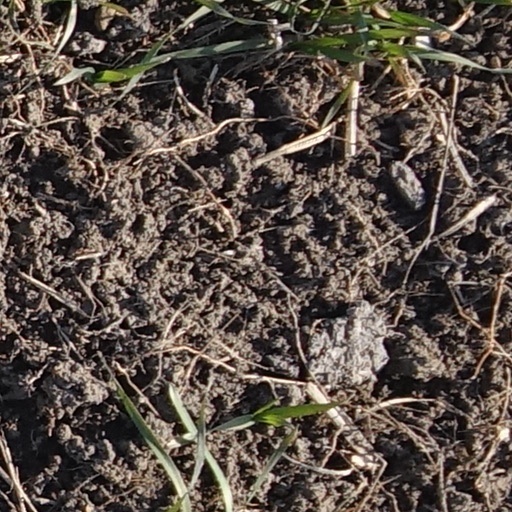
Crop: wheat